The Auchter Company

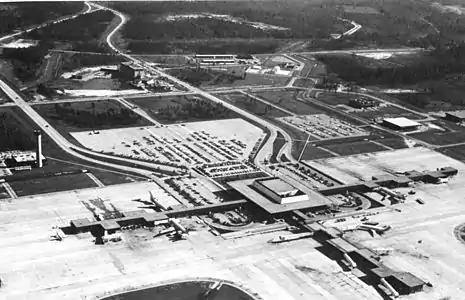
Jacksonville International Airport circa 1968

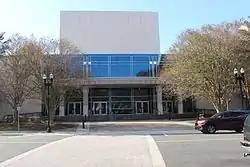
Jacksonville Civic Auditorium (1962) now the Times-Union Center for the Performing Arts

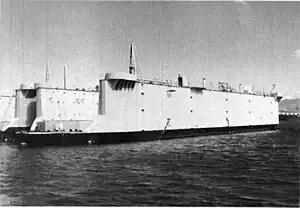
USS "Adept" (AFD-23) built by The Auchter Company in 1944

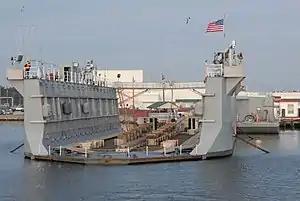
AFD-23 sister ship USS "Dynamic" (AFD-6)-AFDL-6 on Nov. 2, 2006

The Auchter Company built Auxiliary Floating Docks, Light (AFDL) for the US Navy. They were also called Auxiliary Floating Docks (AFD). AFDs were 288 ft long, had a beam of 64 ft (20 m), and draft of 3 ft 3 in empty and 31 ft 4 in (9.55 m) flooded to load a ship. A normal crew was 60 men. AFDLs displaced 1,200 tons and could lift 1,900 tons to take a ship out the water for repair. AFDLs were built as one piece, open at both ends. AFDLs had a crew of 30 to 130 men, living in a barge alongside the AFDL. Used to repair small crafts, PT boats and small submarines, all AFDs were reclassified AFDL after the war in 1946.